Matoi

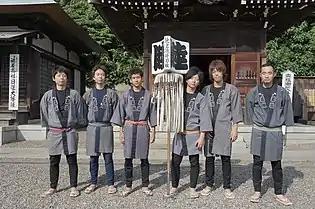
Members of the group with in Ikegami, Tokyo, Japan

A was a flag used in Edo period Japan by hikeshi firemen to notify people of a fire near or within a building. It was taken up on a roof near the burning building by the and waved to draw the attention of other groups of firefighters, who would then hurry to the site of the fire to assist. Each different group of firemen in the Edo period had their own to identify themselves.